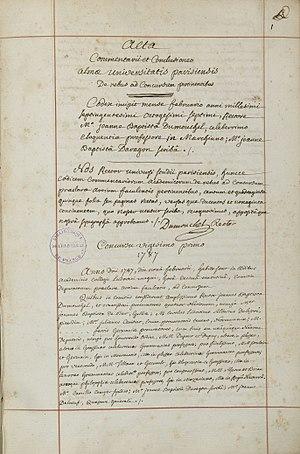
Université de Paris, Concours d'agrégation. Procès-verbaux des séances du jury, 1787-1791
Dans le système d'enseignement supérieur public français, les concours nationaux d'agrégation de l'enseignement supérieur sont des concours organisés pour le recrutement d'un ensemble de professeurs des universités. Il est ouvert aux titulaires d'un doctorat.